Brisbane Valley Rail Trail

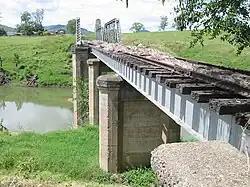
Harlin Rail Bridge, 2011

The top end of the trail is located in Yarraman on Australia's Great Dividing Range – north-west of Brisbane and directly west of the Sunshine Coast. The Yarraman to Moore section of the trail includes Blackbutt, Benarkin and Linville and is located in the upper reaches of the Brisbane River valley and crosses the Blackbutt Range. The trail head at Moore is located opposite the Moore Memorial Hall in Stanley Gates Park and is approximately north of Esk. Moore is from Brisbane (via the Bruce and D'Aguilar Highways or the Warrego, Brisbane Valley and D’Aguilar Highways). Benarkin and Blackbutt are located on the D’Aguilar Highway, and are also convenient access points to the Bicentennial National Trail.